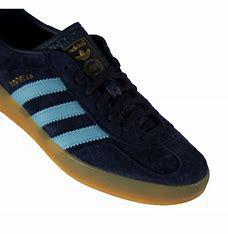
Brand: Adidas
Model: Gazelle Indoor